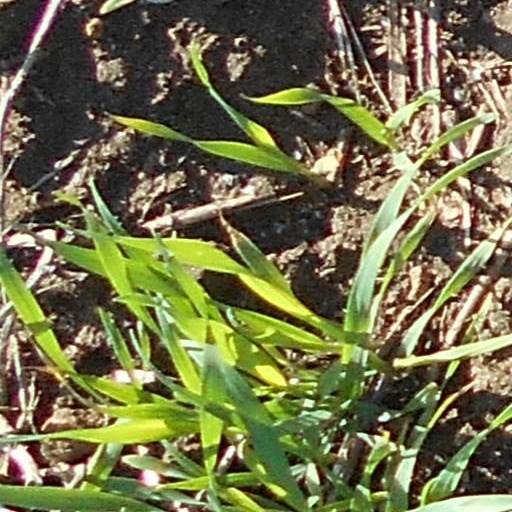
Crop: wheat